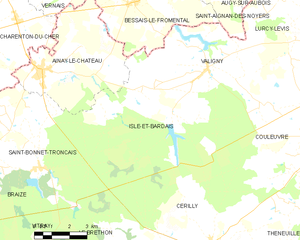
Carte des communes françaises: Isle-et-Bardais